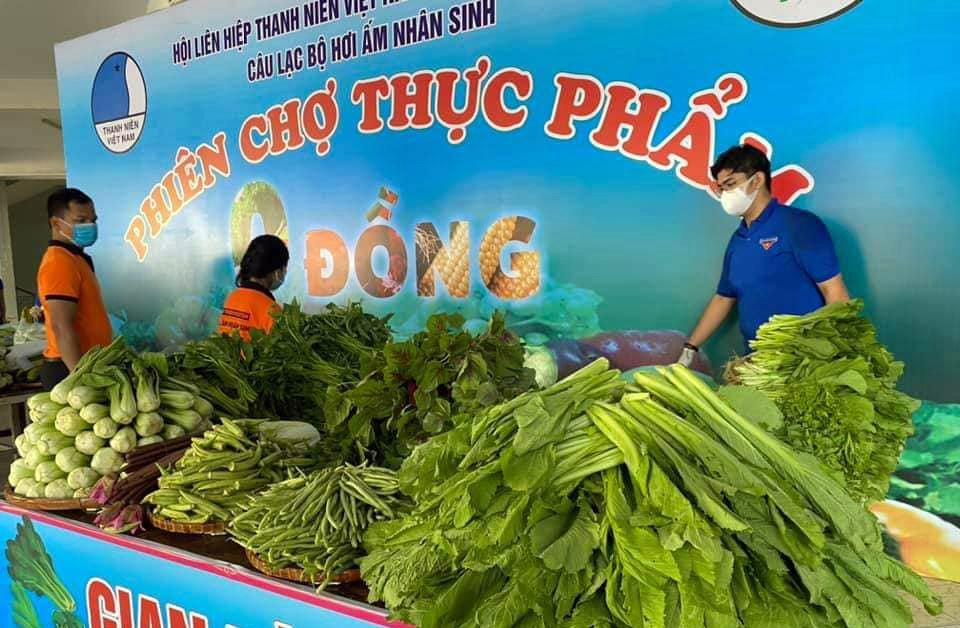
mọi người đang đứng ở gian hàng rau